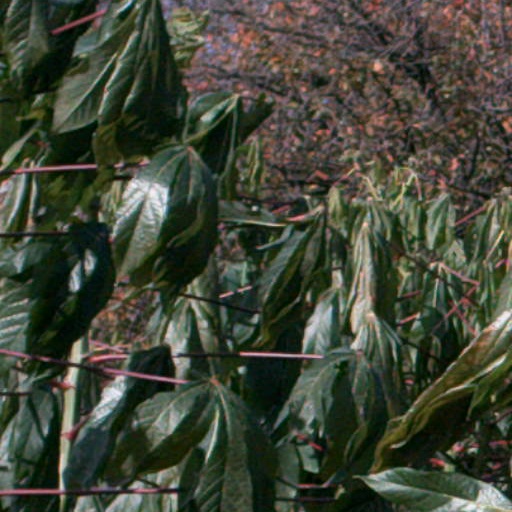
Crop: cassava